Tower Amendment

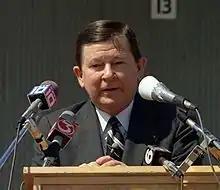
Republican Senator John Tower speaking during a welcoming ceremony, 1982

The Tower Amendment, introduced in the United States Senate in 1974, was a bill meant to restrict the power of Title IX, which was signed into law by former President Richard Nixon on June 23, 1972. Title IX states that "No person in the United States shall, on the basis of sex, be excluded from participation in, be denied the benefits of, or be subjected to discrimination under any education program or activity receiving Federal financial assistance" and was signed into law by former President Richard Nixon on June 23, 1972. The amendment, however, was never passed. Senator John Tower, a Republican from Texas, sought to exempt revenue-producing sports from Title IX. It was meant to "provide equal access for male and female students to the educational process and the extracurricular activities in a school, where there is not a unique facet such as football involved".